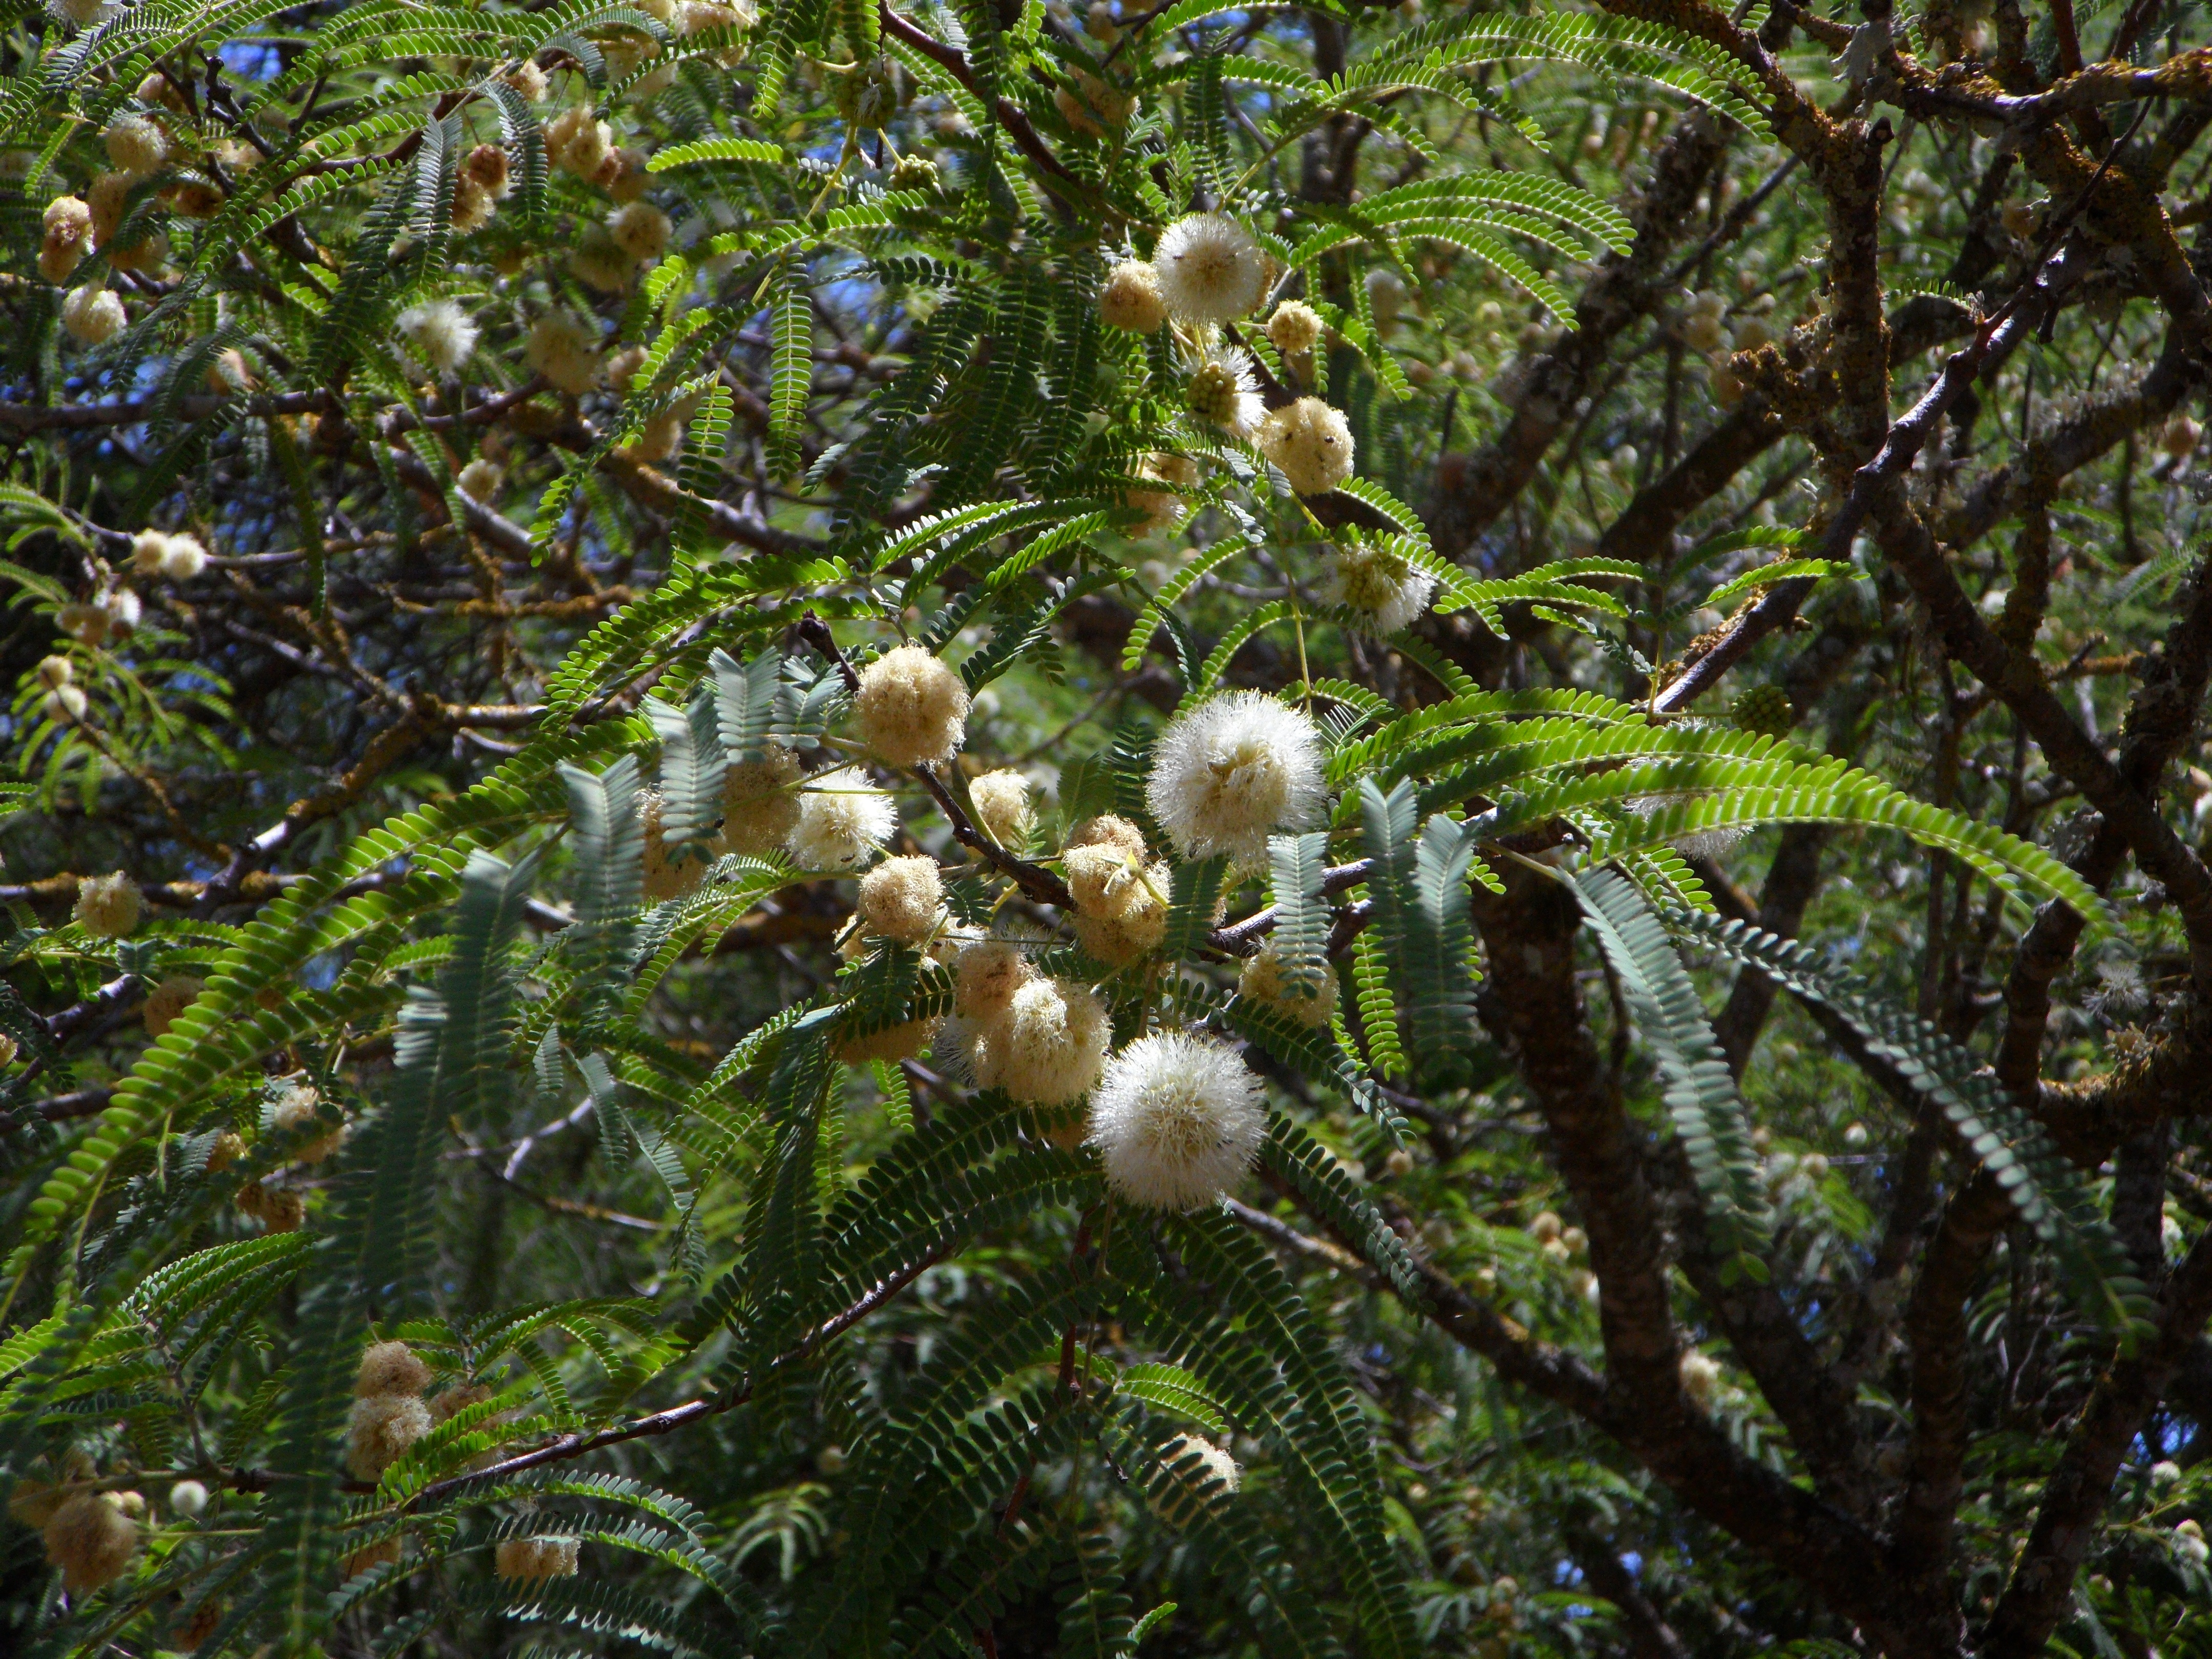
tree, forest, branch, blossom, plant, white, fruit, leaf, flower, bloom, food, green, jungle, produce, evergreen, botany, flora, shrub, rainforest, ball, deciduous, soft, acacia, habitat, mimosa, slender, about, flowering plant, mimosa plant, natural environment, woody plant, land plant, acacia leaves